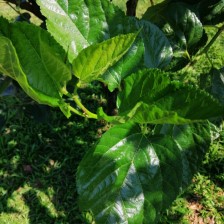
Variety: BlackOodTurkey